British Medical Association

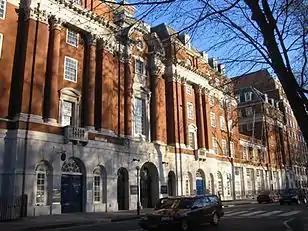
BMA House, London

BMA House has been the headquarters of the BMA since 1925, the association being previously housed at 429 The Strand since its move to London. In addition to offices for its staff, the building is used for BMA conferences and events and parts of the building are available on a private hire basis for events. The building, Grade II listed since 1982, was originally designed for the Theosophical Society by Sir Edwin Lutyens, with work commencing in September 1911. However the start of World War I interrupted construction and the Army Pay Office took over the uncompleted building. After the war the Theosophical Society could not afford to finish the building, and it was sold to the BMA for £50,000, with the association later purchasing the freehold of the site from the Bedford Estates in 1962.